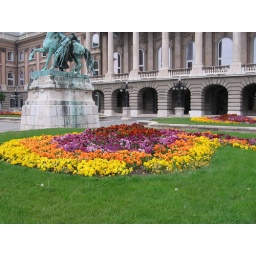
A close-up of one of the flower beds near the horse statue at the Palace.